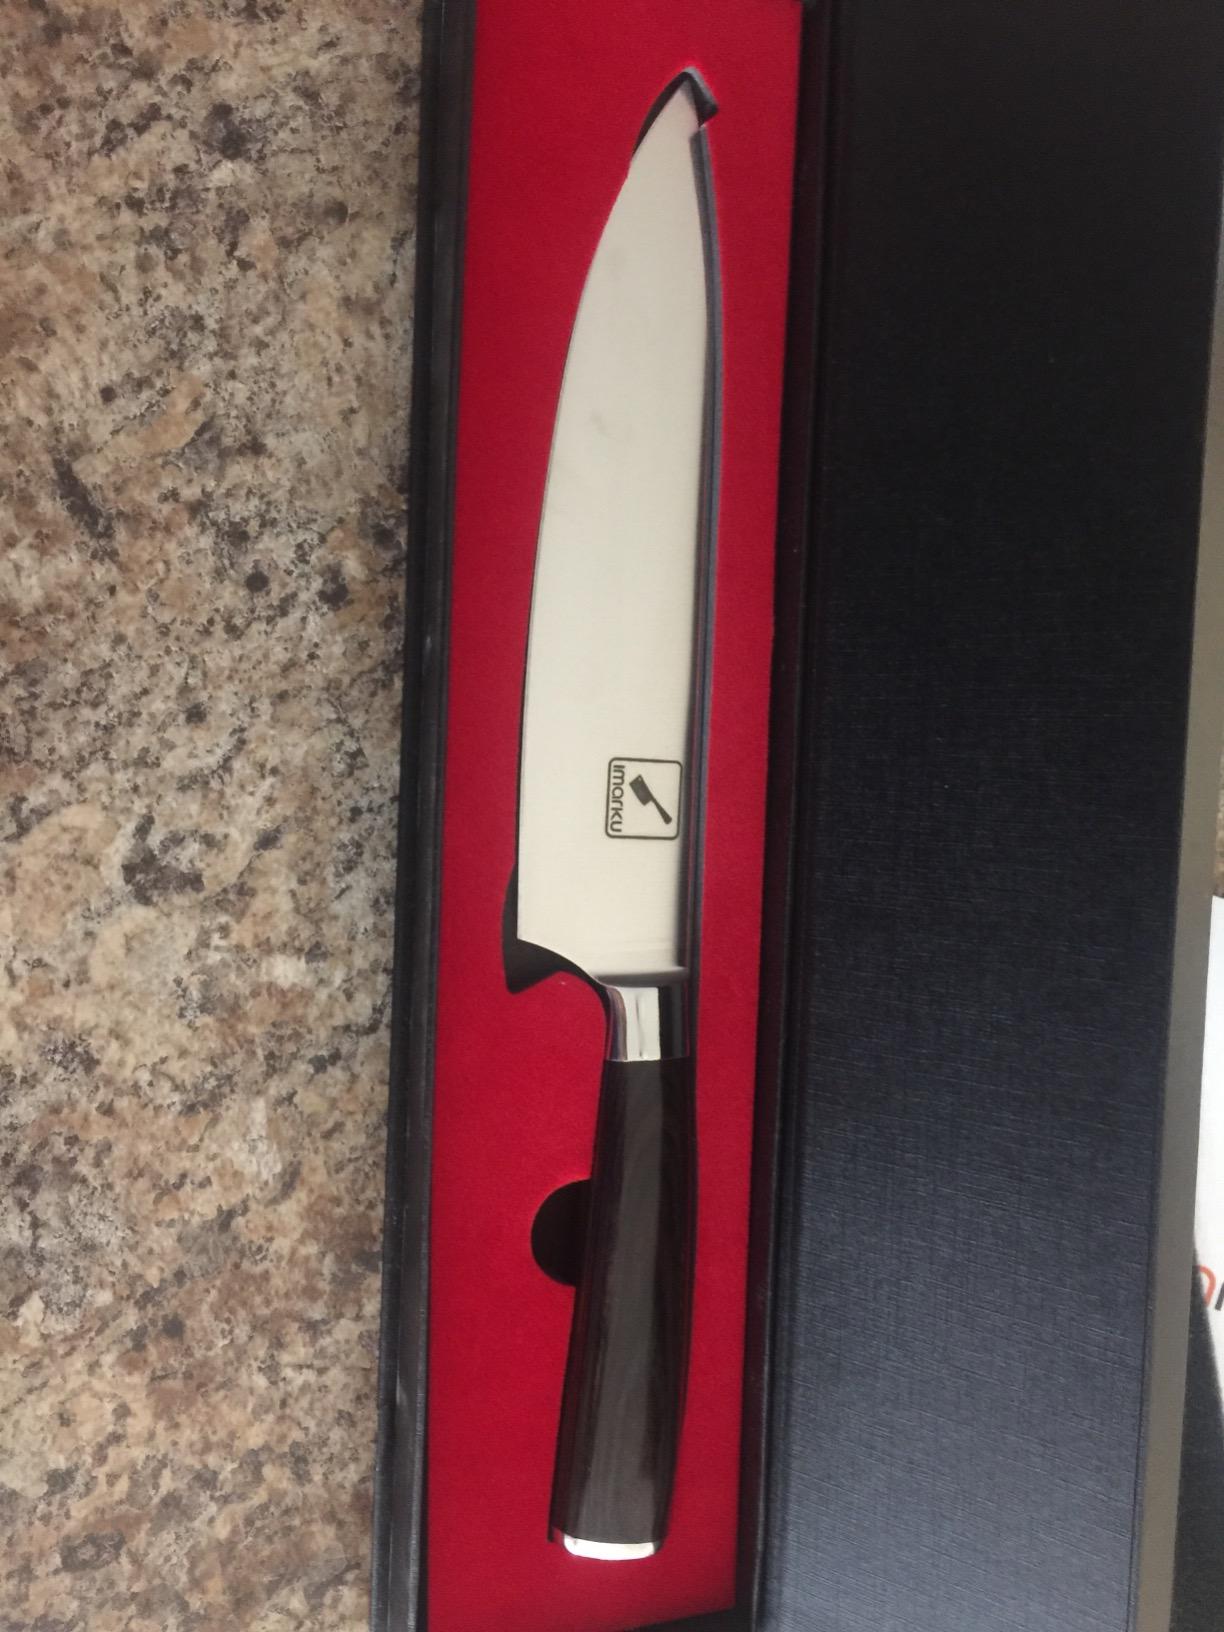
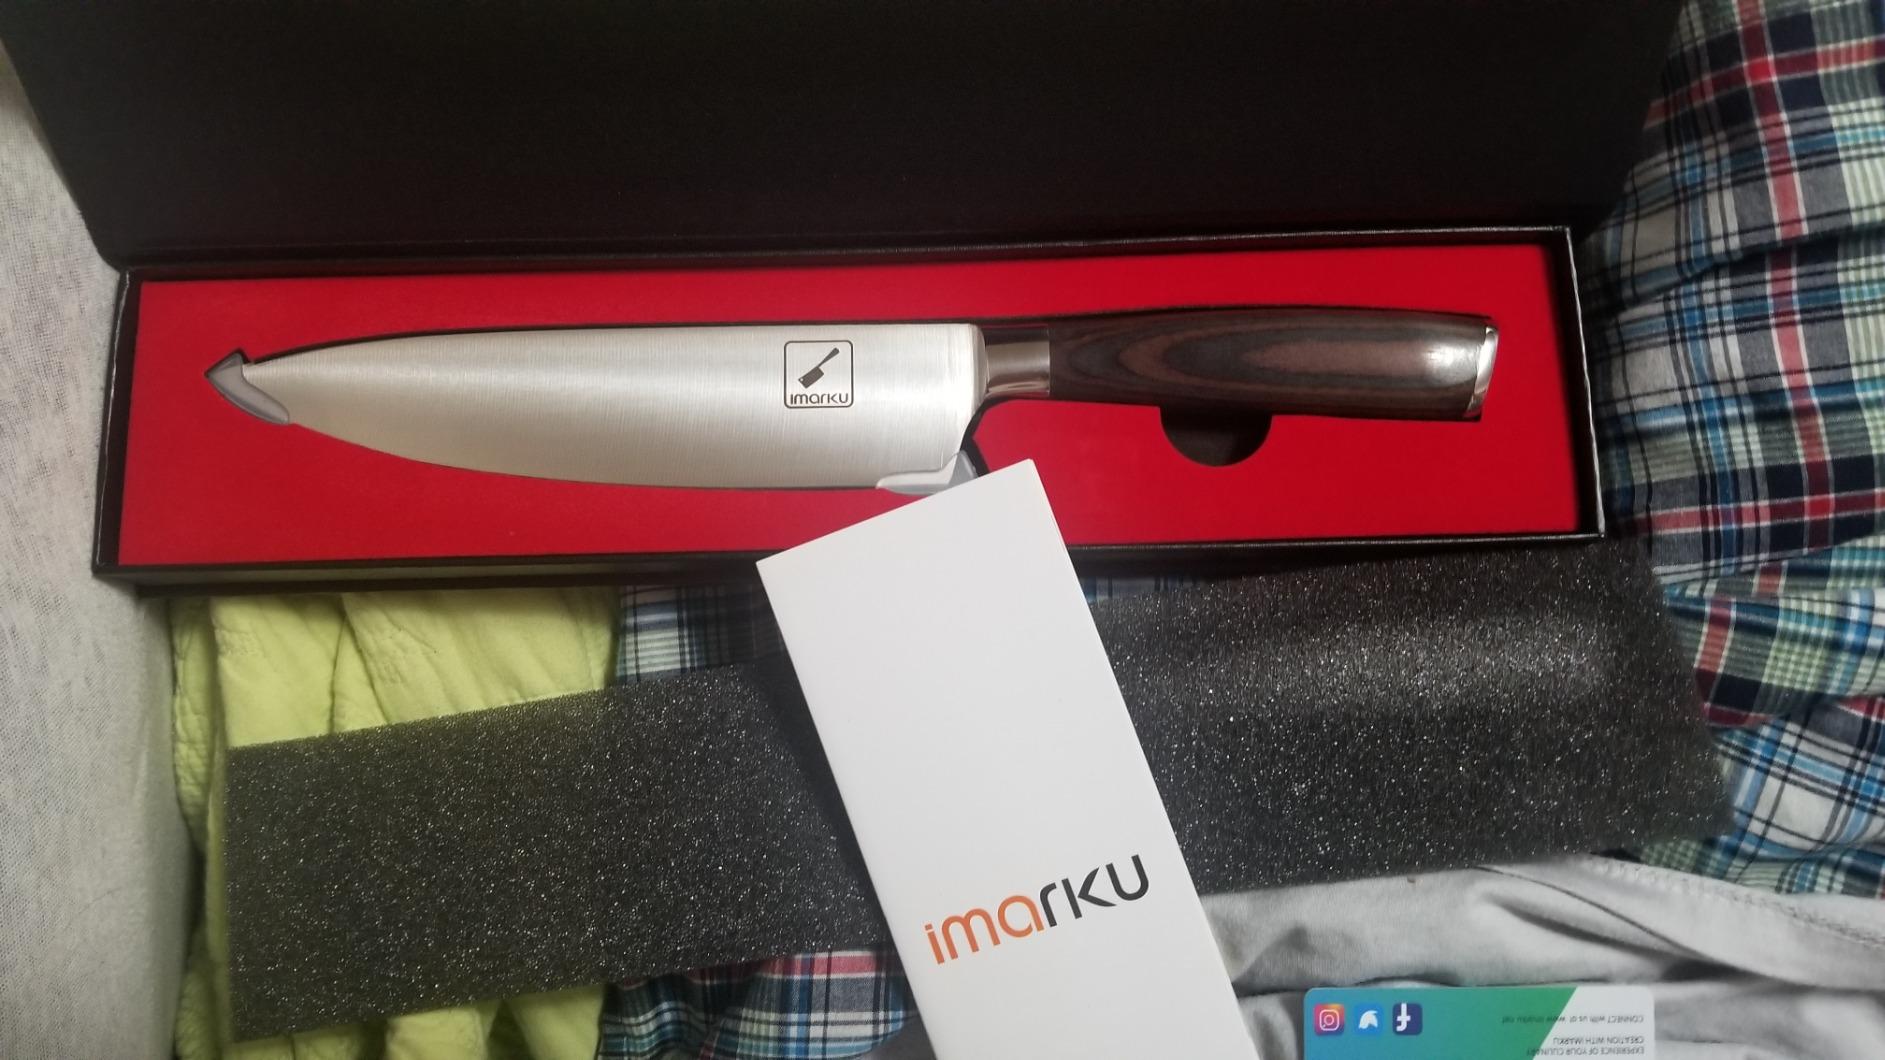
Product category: items_knife
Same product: yes